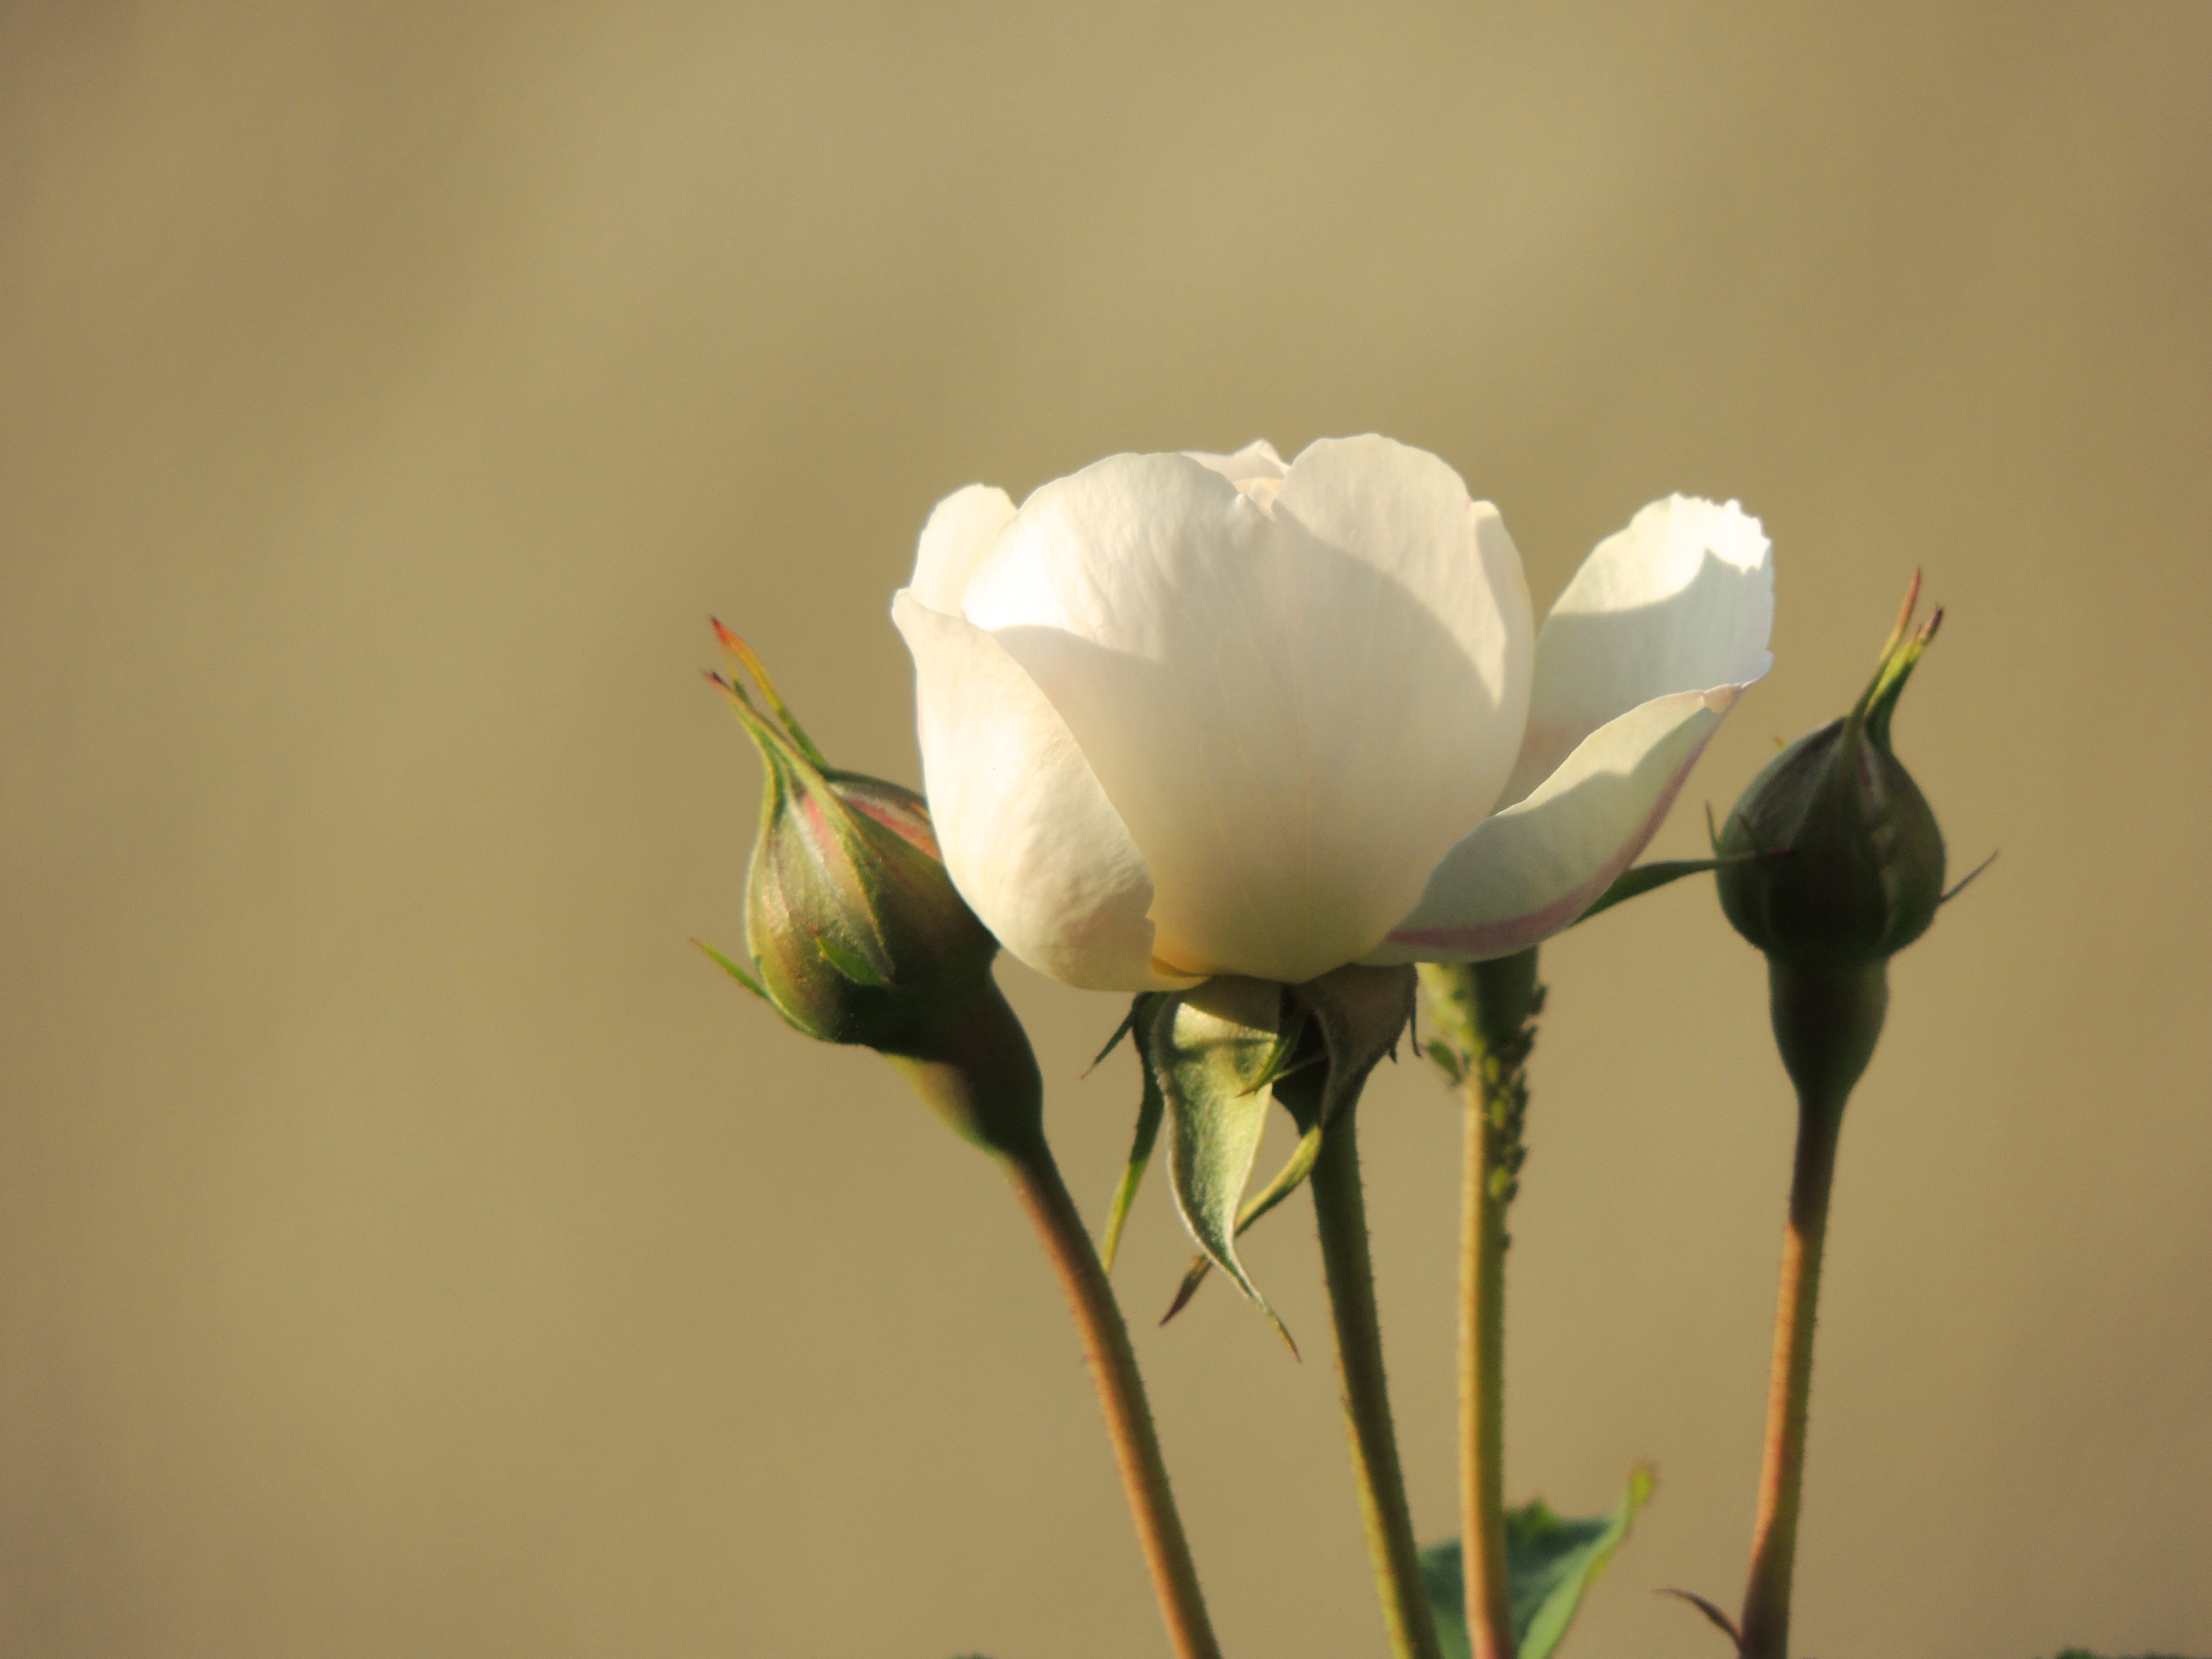
branch, blossom, plant, white, flower, petal, bloom, rose, botany, yellow, flora, close up, bud, macro photography, flowering plant, garden roses, plant stem, land plant